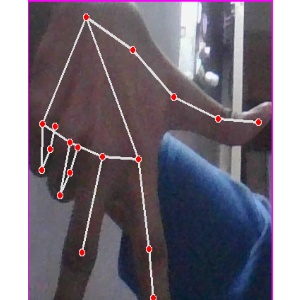
अक्षर: ग